Moranak Meada

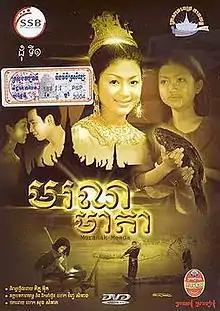
Khmer DVD cover

Moranak Meada (Khmer:មរណមាតា) (English - "Mother Death") is a Khmer 2004 fantasy/drama film which received several awards in Khmer film festival including second prize of silver award for best movies. The film is based on Khmer old folk tales, written in verse by Dhamma Panha Ouk in 1877, which is similar to the European fairy tale Cinderella.